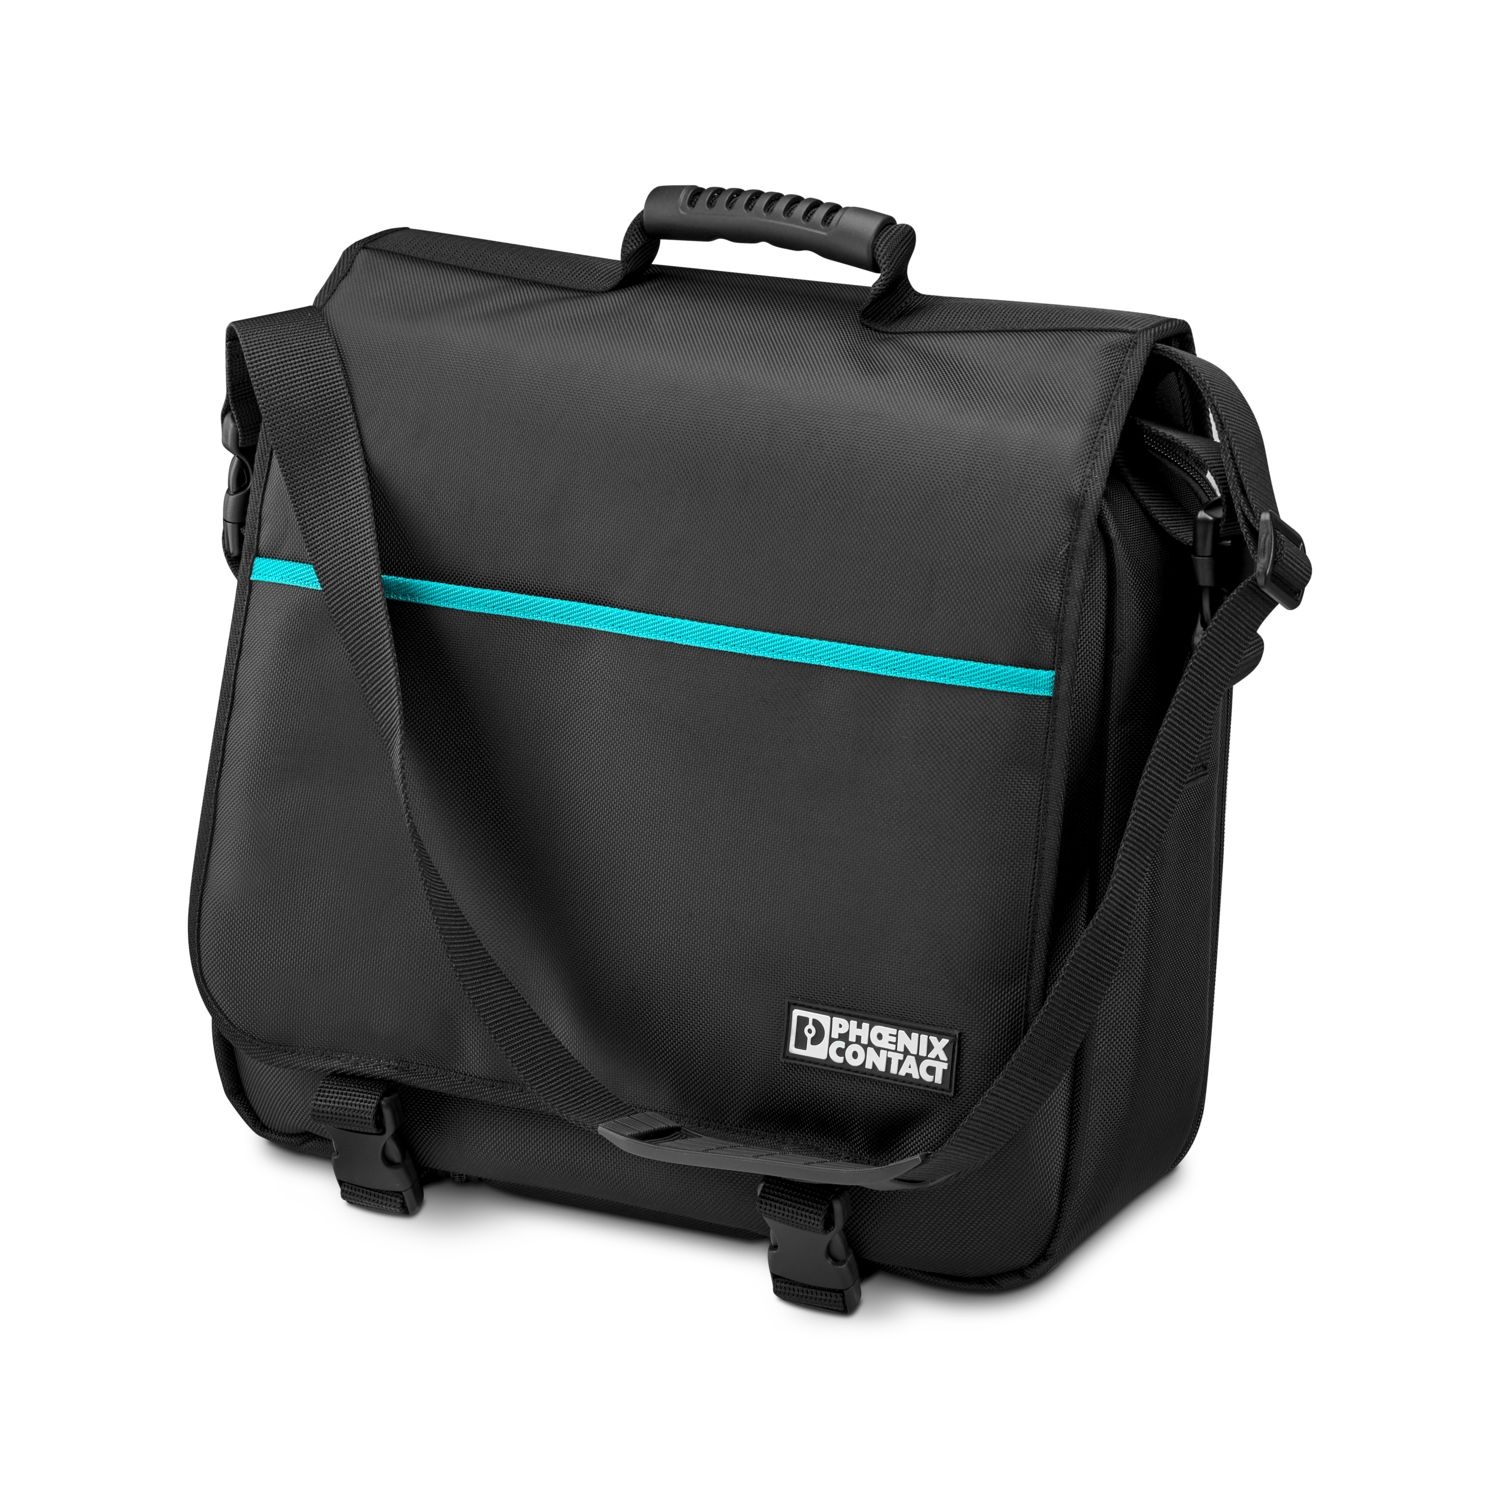
Phoenix Contact Overshoulder Bag for Thermomark Prime
Brand: shop.53par.ie
Transport bag for THERMOMARK PRIME including accessories, marking material, and consumables, unequipped
Category: Electronics > Print, Copy, Scan & Fax > 3D Printer Accessories > 3D Printer Carrying Cases